East Slavic name

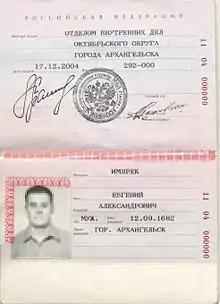
A Russian citizen's "(Yevgeniy Aleksandrovich Imyarek)" internal passport. The lower page includes the lines: Фамилия ("Family name"), Имя ("Name") and Отчество ("Patronymic").

East Slavic naming customs are the traditional way of identifying a person's given name, patronymic name, and family name in East Slavic cultures in Russia and some countries formerly part of the Russian Empire and the Soviet Union.